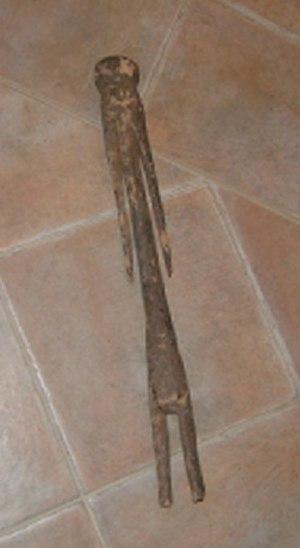
Statue Tchitcheri Moba
Un tchitcherik ou tchitcherik sakwa est une statue d'ancêtres des Moba du Togo du nord et du Ghana.